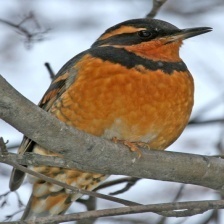
Species: VARIED THRUSH
Scientific name: IXOREUS NAEVIUS